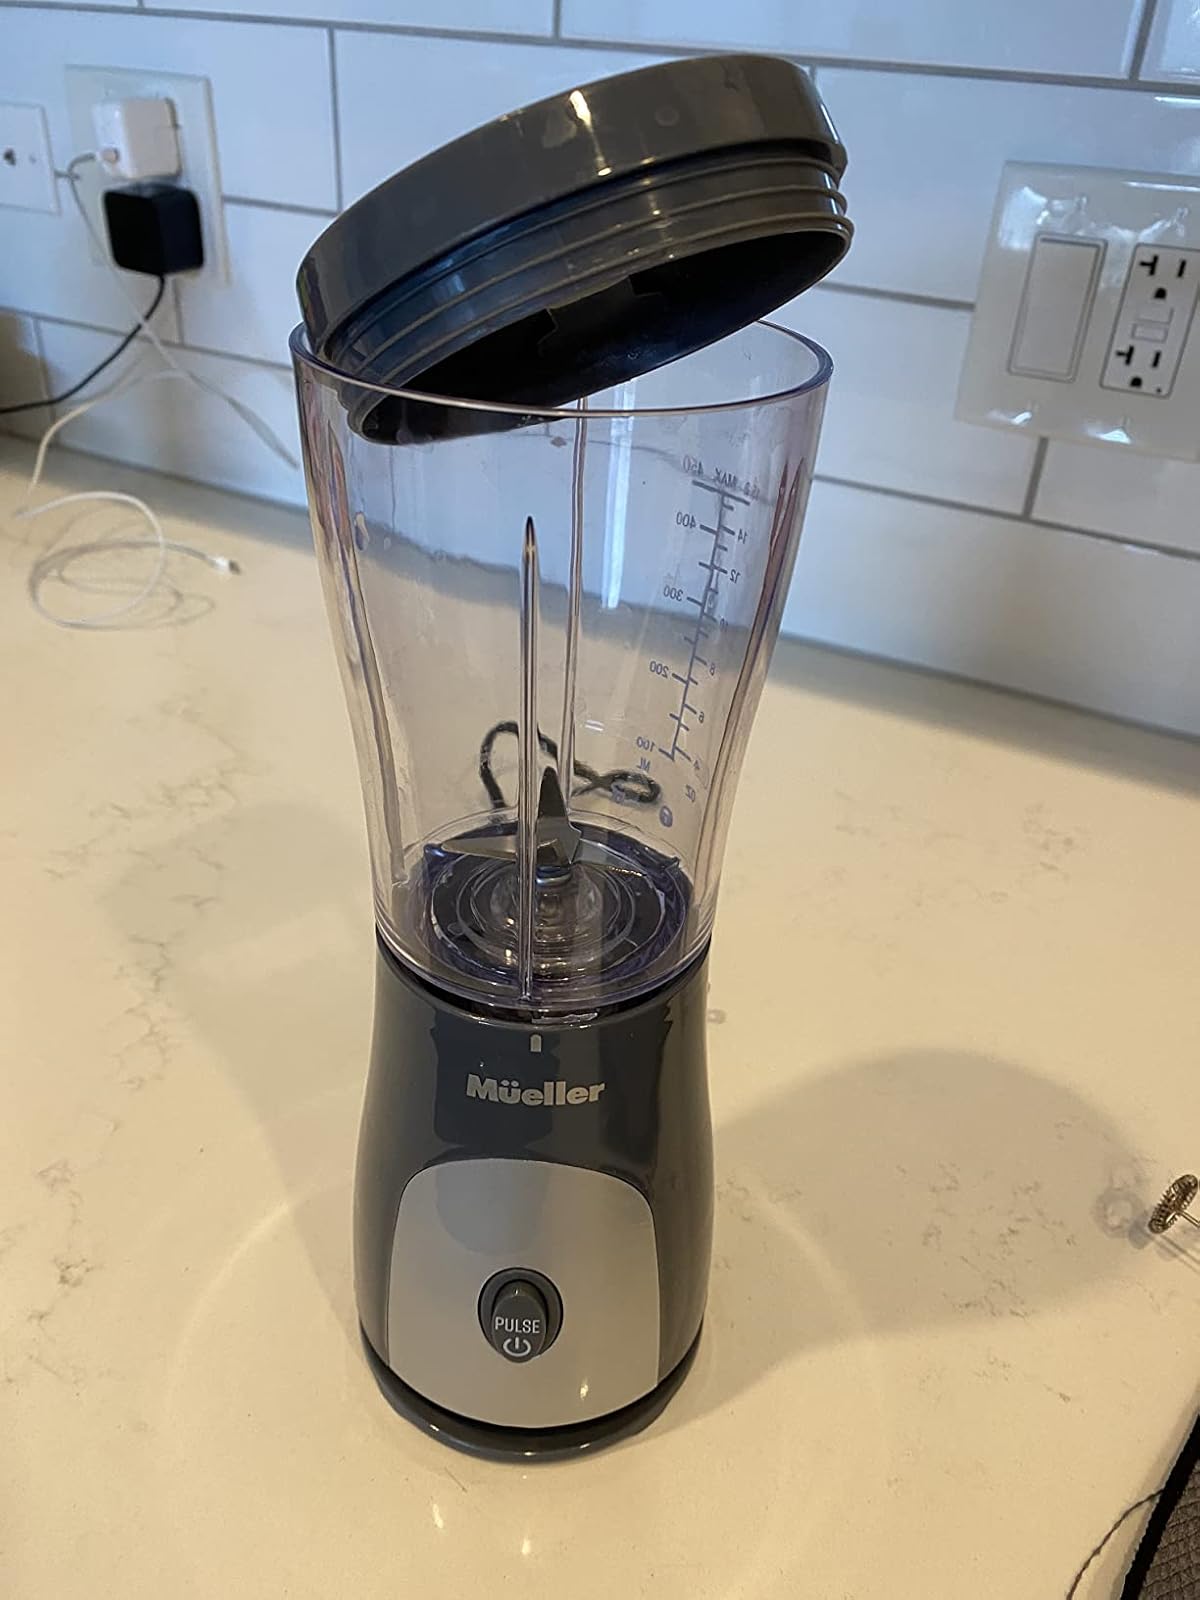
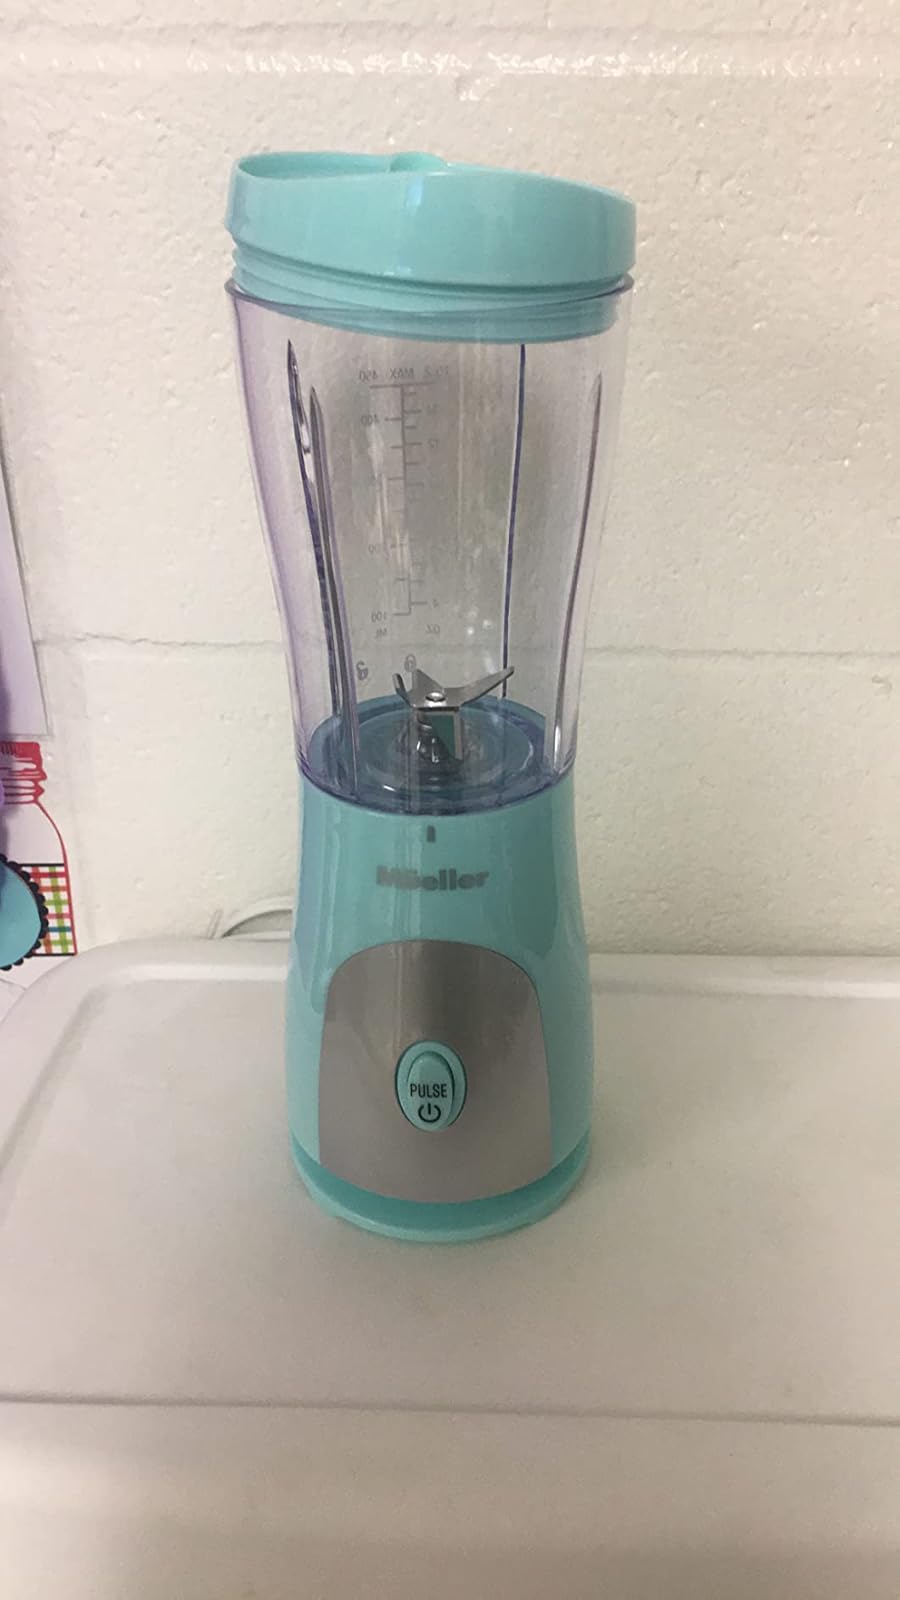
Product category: items_blender
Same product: no